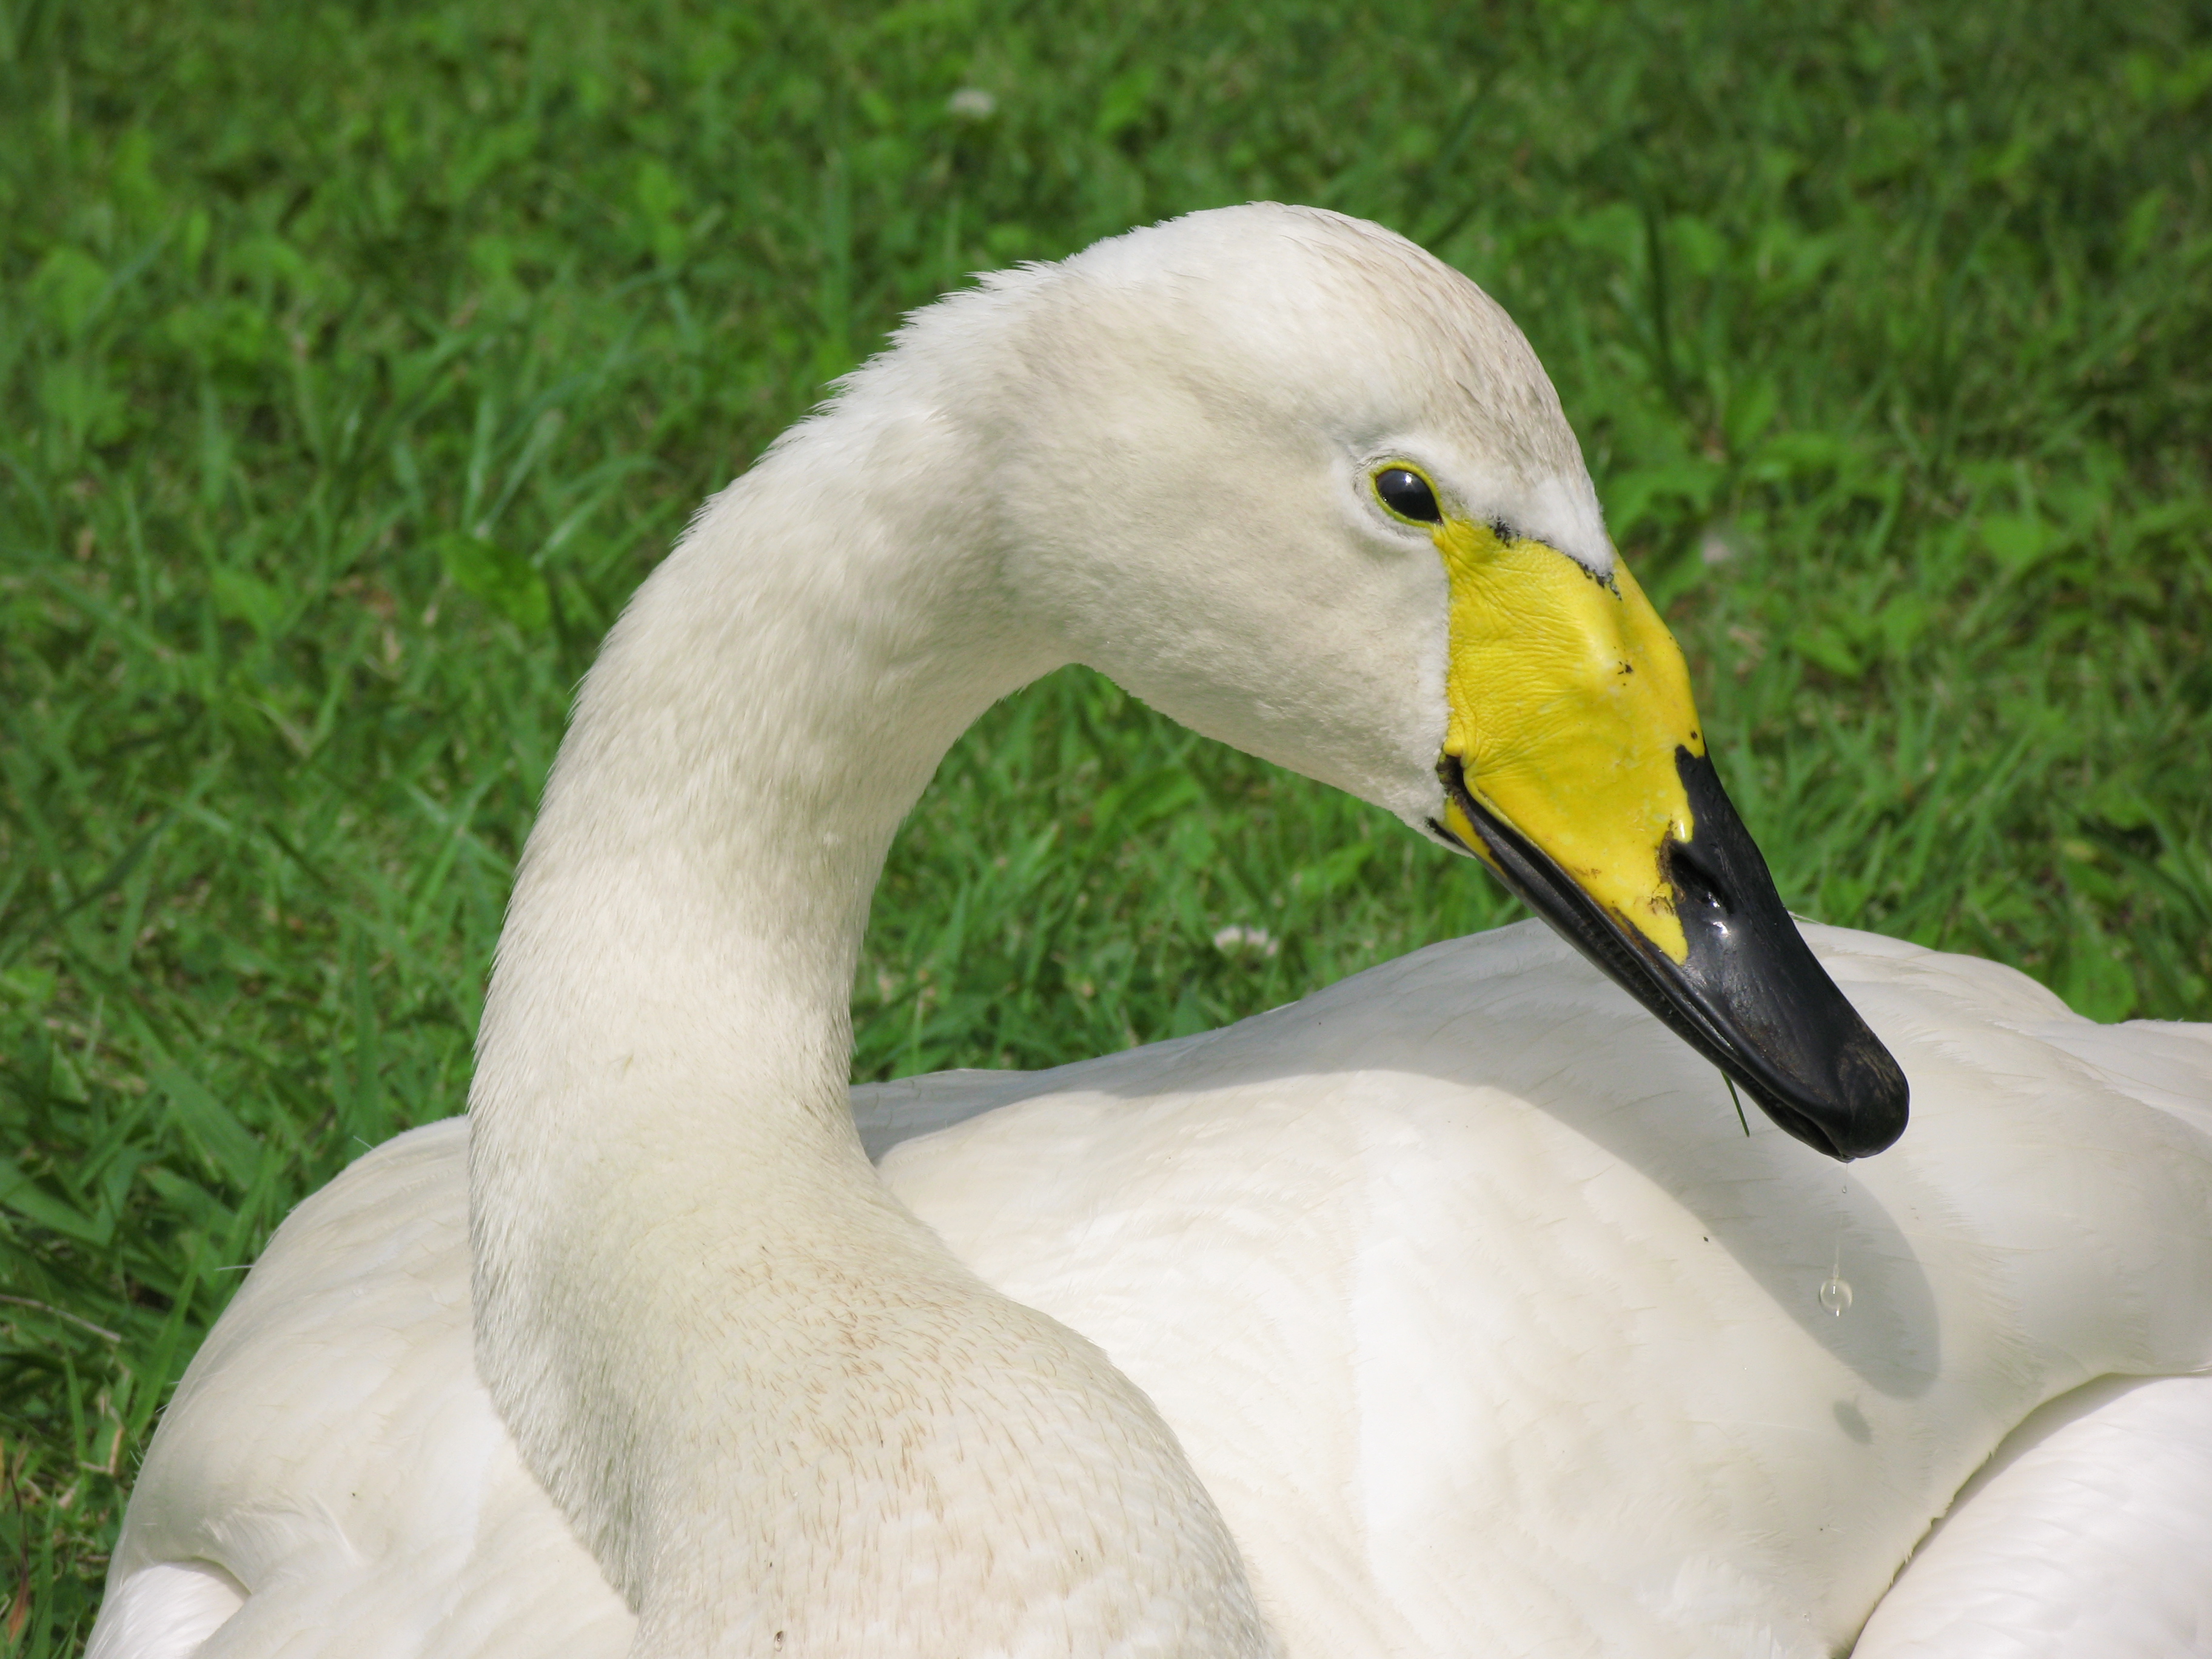
bird, wing, wildlife, high, beak, fauna, close up, swan, duck, cygnus, goose, vertebrate, hires, waterfowl, water bird, hi, res, resolution, g7, whooper, cygnuscygnus, ducks geese and swans